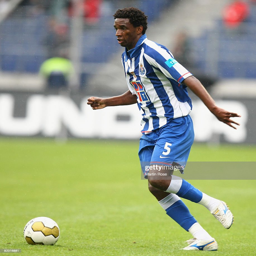
person runs with the ball during the friendly match .